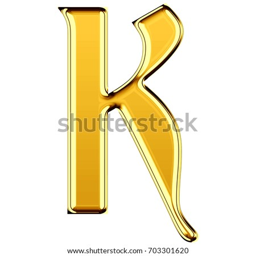
bright glowing gold uppercase or capital letter k in a 3d illustration with a shiny metallic golden color yellow polished finish and ancient font isolated on a white background with clipping path .